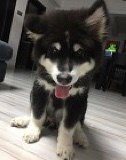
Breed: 1324-n000004-malamute